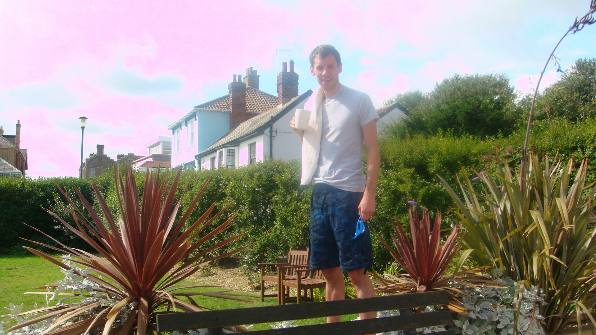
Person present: Yes